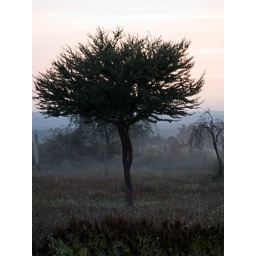
A lonely mesquite tree in the area that is going to become the fruit tree orchard